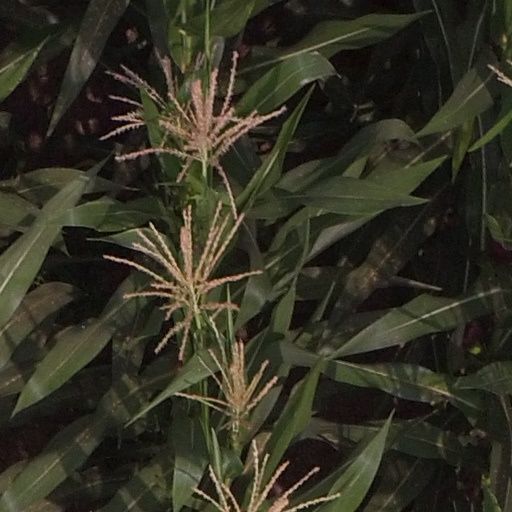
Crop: maize; corn